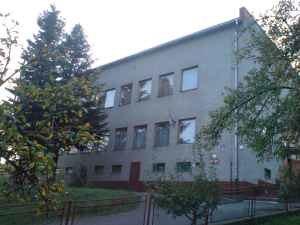
Zvolenská Slatina est un village de Slovaquie situé dans la région de Banská Bystrica.